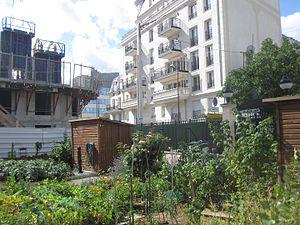
Jardins potagers familiaux en ville
Jardinot est une des plus importantes association de jardiniers regroupant des jardins collectifs et familiaux et des jardins individuels en France.
Les jardins familiaux, ou jardins ouvriers, apparus à la fin du XIXᵉ siècle, sont des parcelles de terrain mises à la disposition des habitants par les municipalités. Ces parcelles, affectées le plus souvent à la culture potagère, furent initialement destinées à améliorer les conditions de vie des ouvriers en leur procurant un équilibre social et une autosubsistance alimentaire.